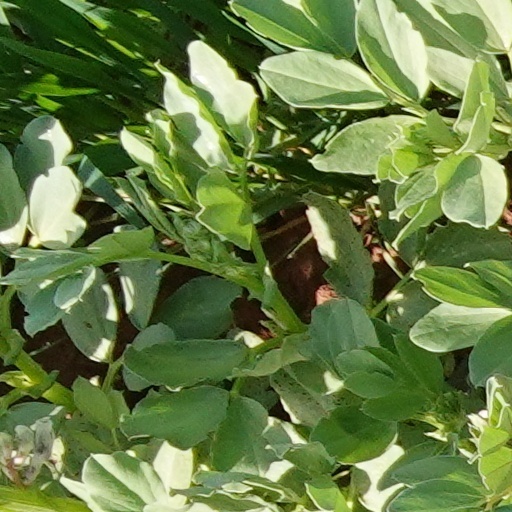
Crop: wheat